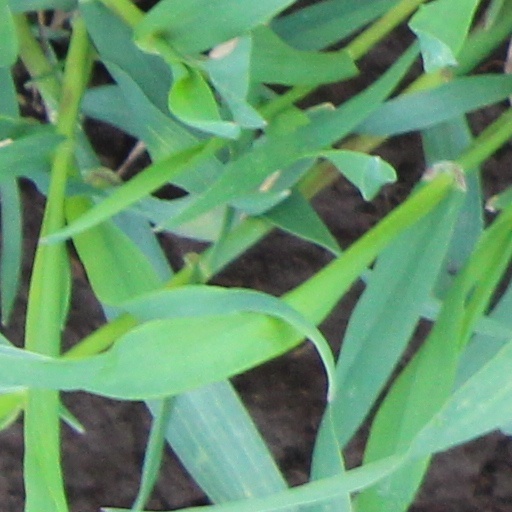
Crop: wheat